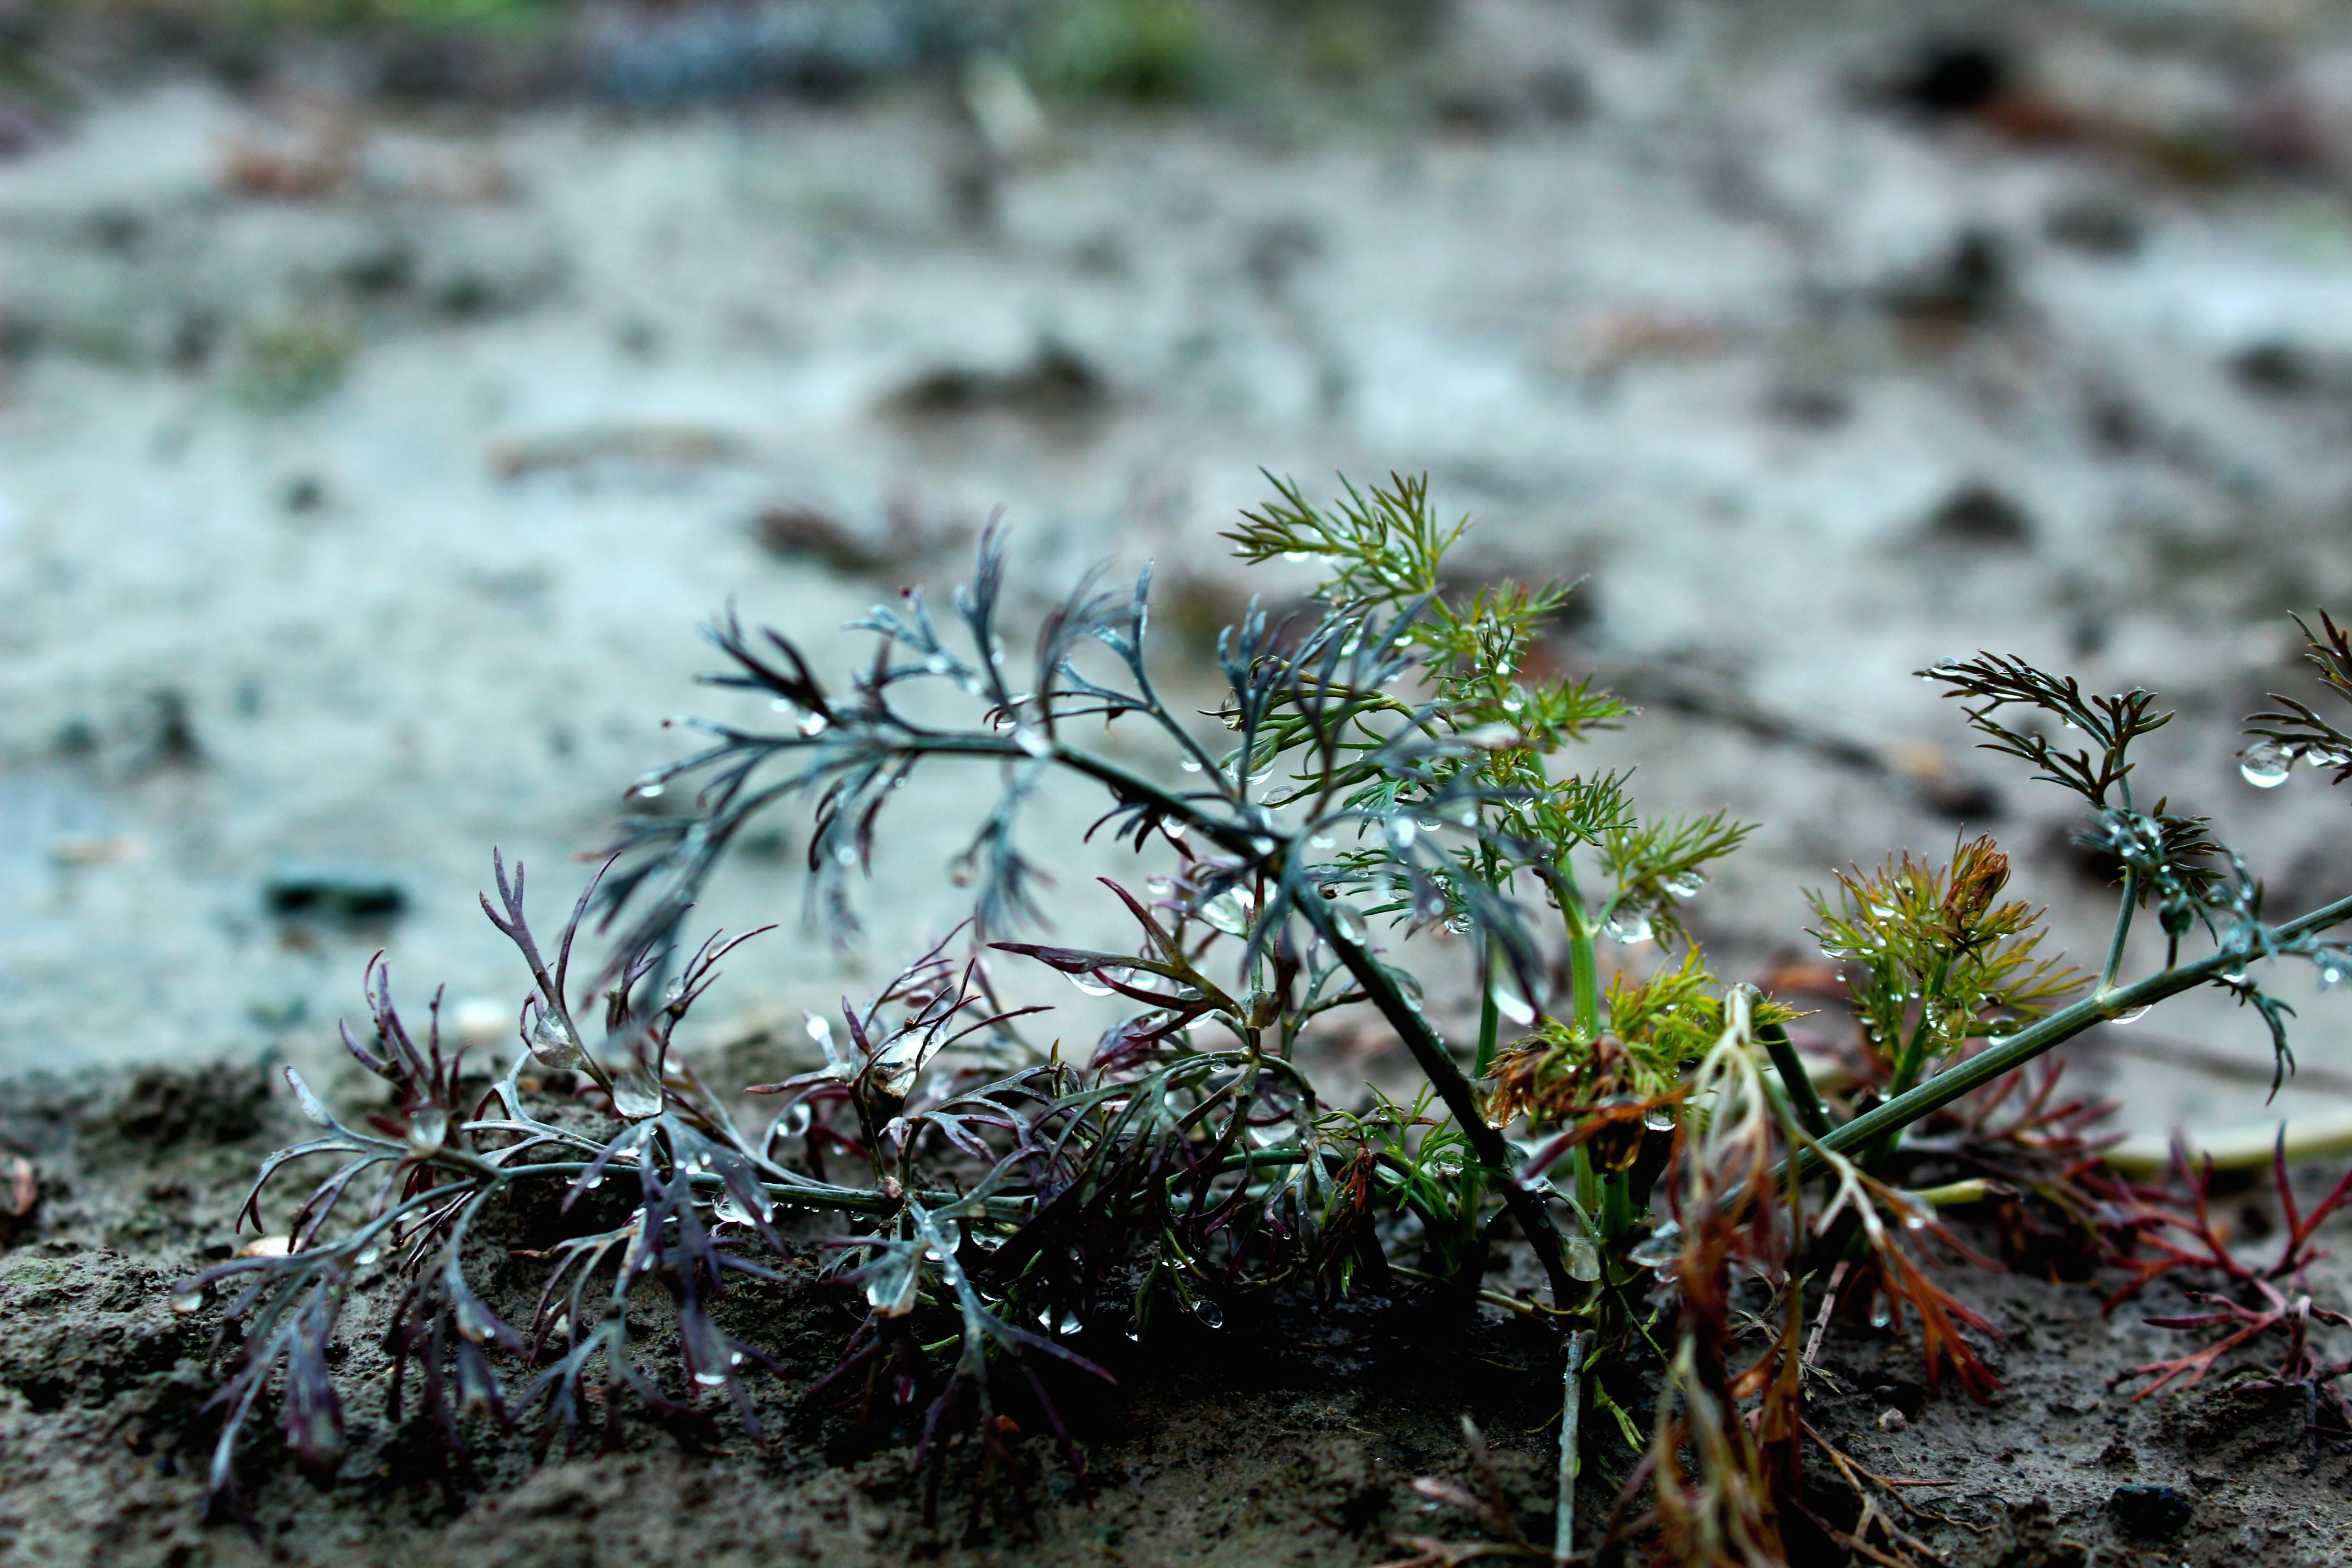
tree, nature, grass, branch, plant, leaf, flower, frost, wildlife, soil, botany, flora, fauna, wildflower, shrub, macro photography, woody plant, land plant, thorns spines and prickles